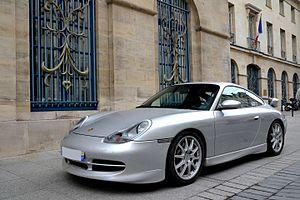
La préfecture située à Nancy, héberge la plupart des services déconcentrés de la préfecture de la région Lorraine, de la préfecture de Meurthe-et-Moselle.